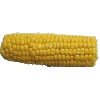
Label: corn